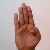
The image shows a hand gesture representing the letter 'B' in Indian Sign Language.